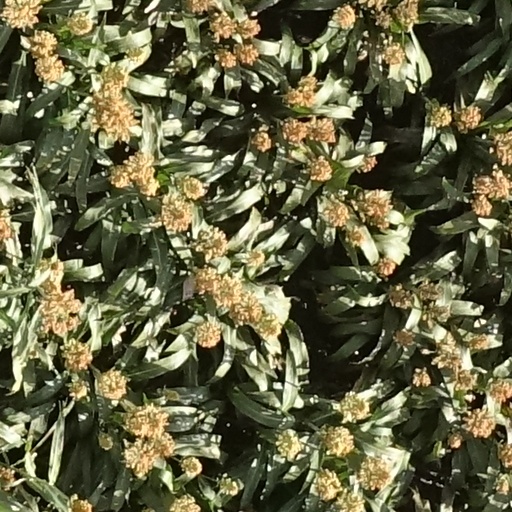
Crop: sorghum